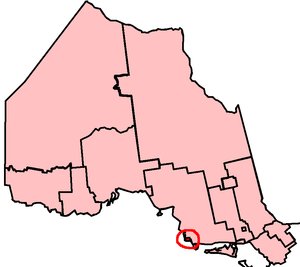
Sault Ste. Marie est une circonscription provinciale de l'Ontario représentée à l'Assemblée législative de l'Ontario depuis 1902.